Kakovatos

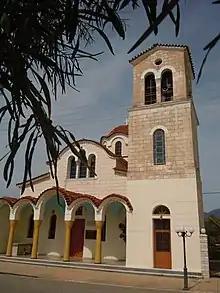
Church of Kakovatos

Kakovatos is a seaside village in Elis, Greece. It is located in the western Peloponnese, approximately in the center of the Gulf of Kyparissia, on the coast of the Ionian Sea. Administratively, it is a part of the municipality of Zacharo.